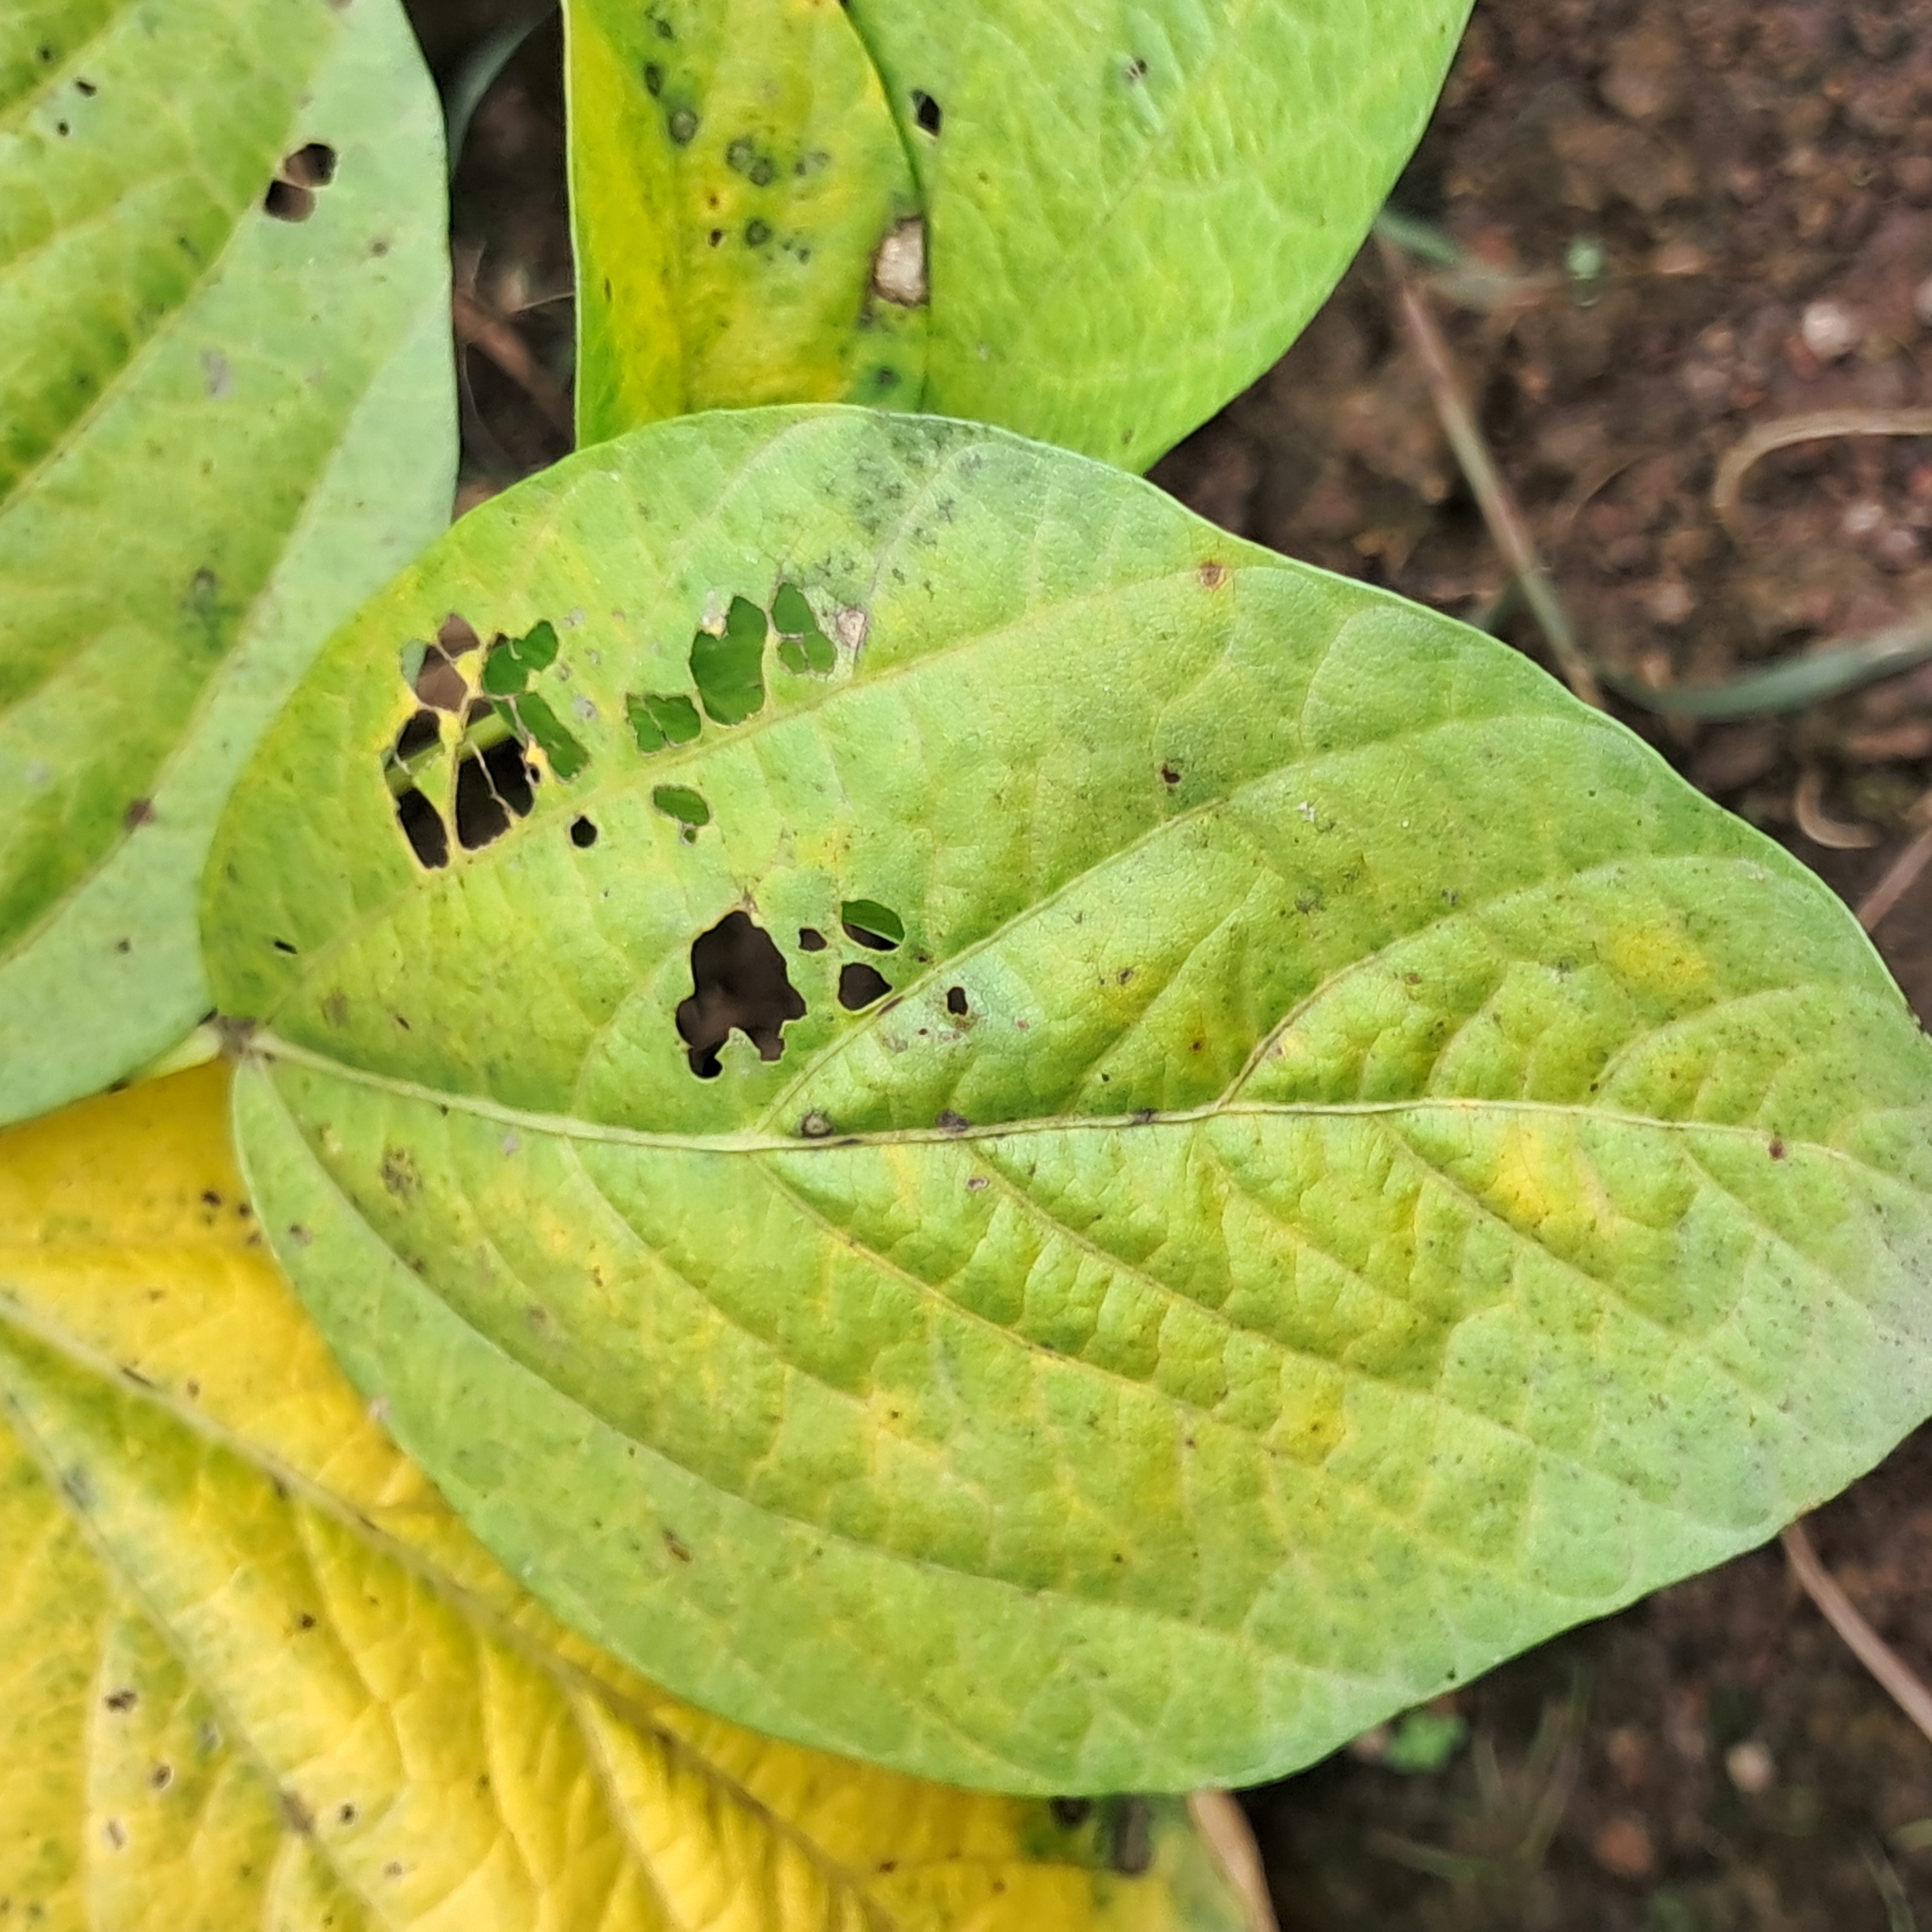
Label: Caterpillar_Semilooper_Pest